USS Fearless (MSO-442)

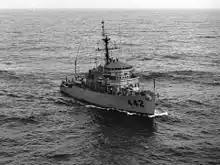
USS Fearless (MSO-442)

With Charleston, South Carolina as her home port, "Fearless" operated through 1960 on training operations, experiments and tests, and in exercises along the coast and in the Caribbean. Every other year from 1955 she sailed to the Mediterranean for duty with the 6th Fleet, joining in North Atlantic Treaty Organisation exercises and visiting European ports. In the spring of 1956, she conducted joint exercises with ships of the Royal Canadian Navy, and through that summer experimented with controllable pitch propellers and mine-countermeasures equipment at Charleston and Port Everglades, Florida.